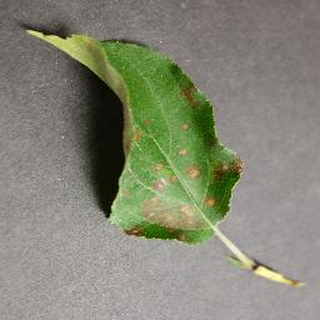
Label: apple_cedar_apple_rust